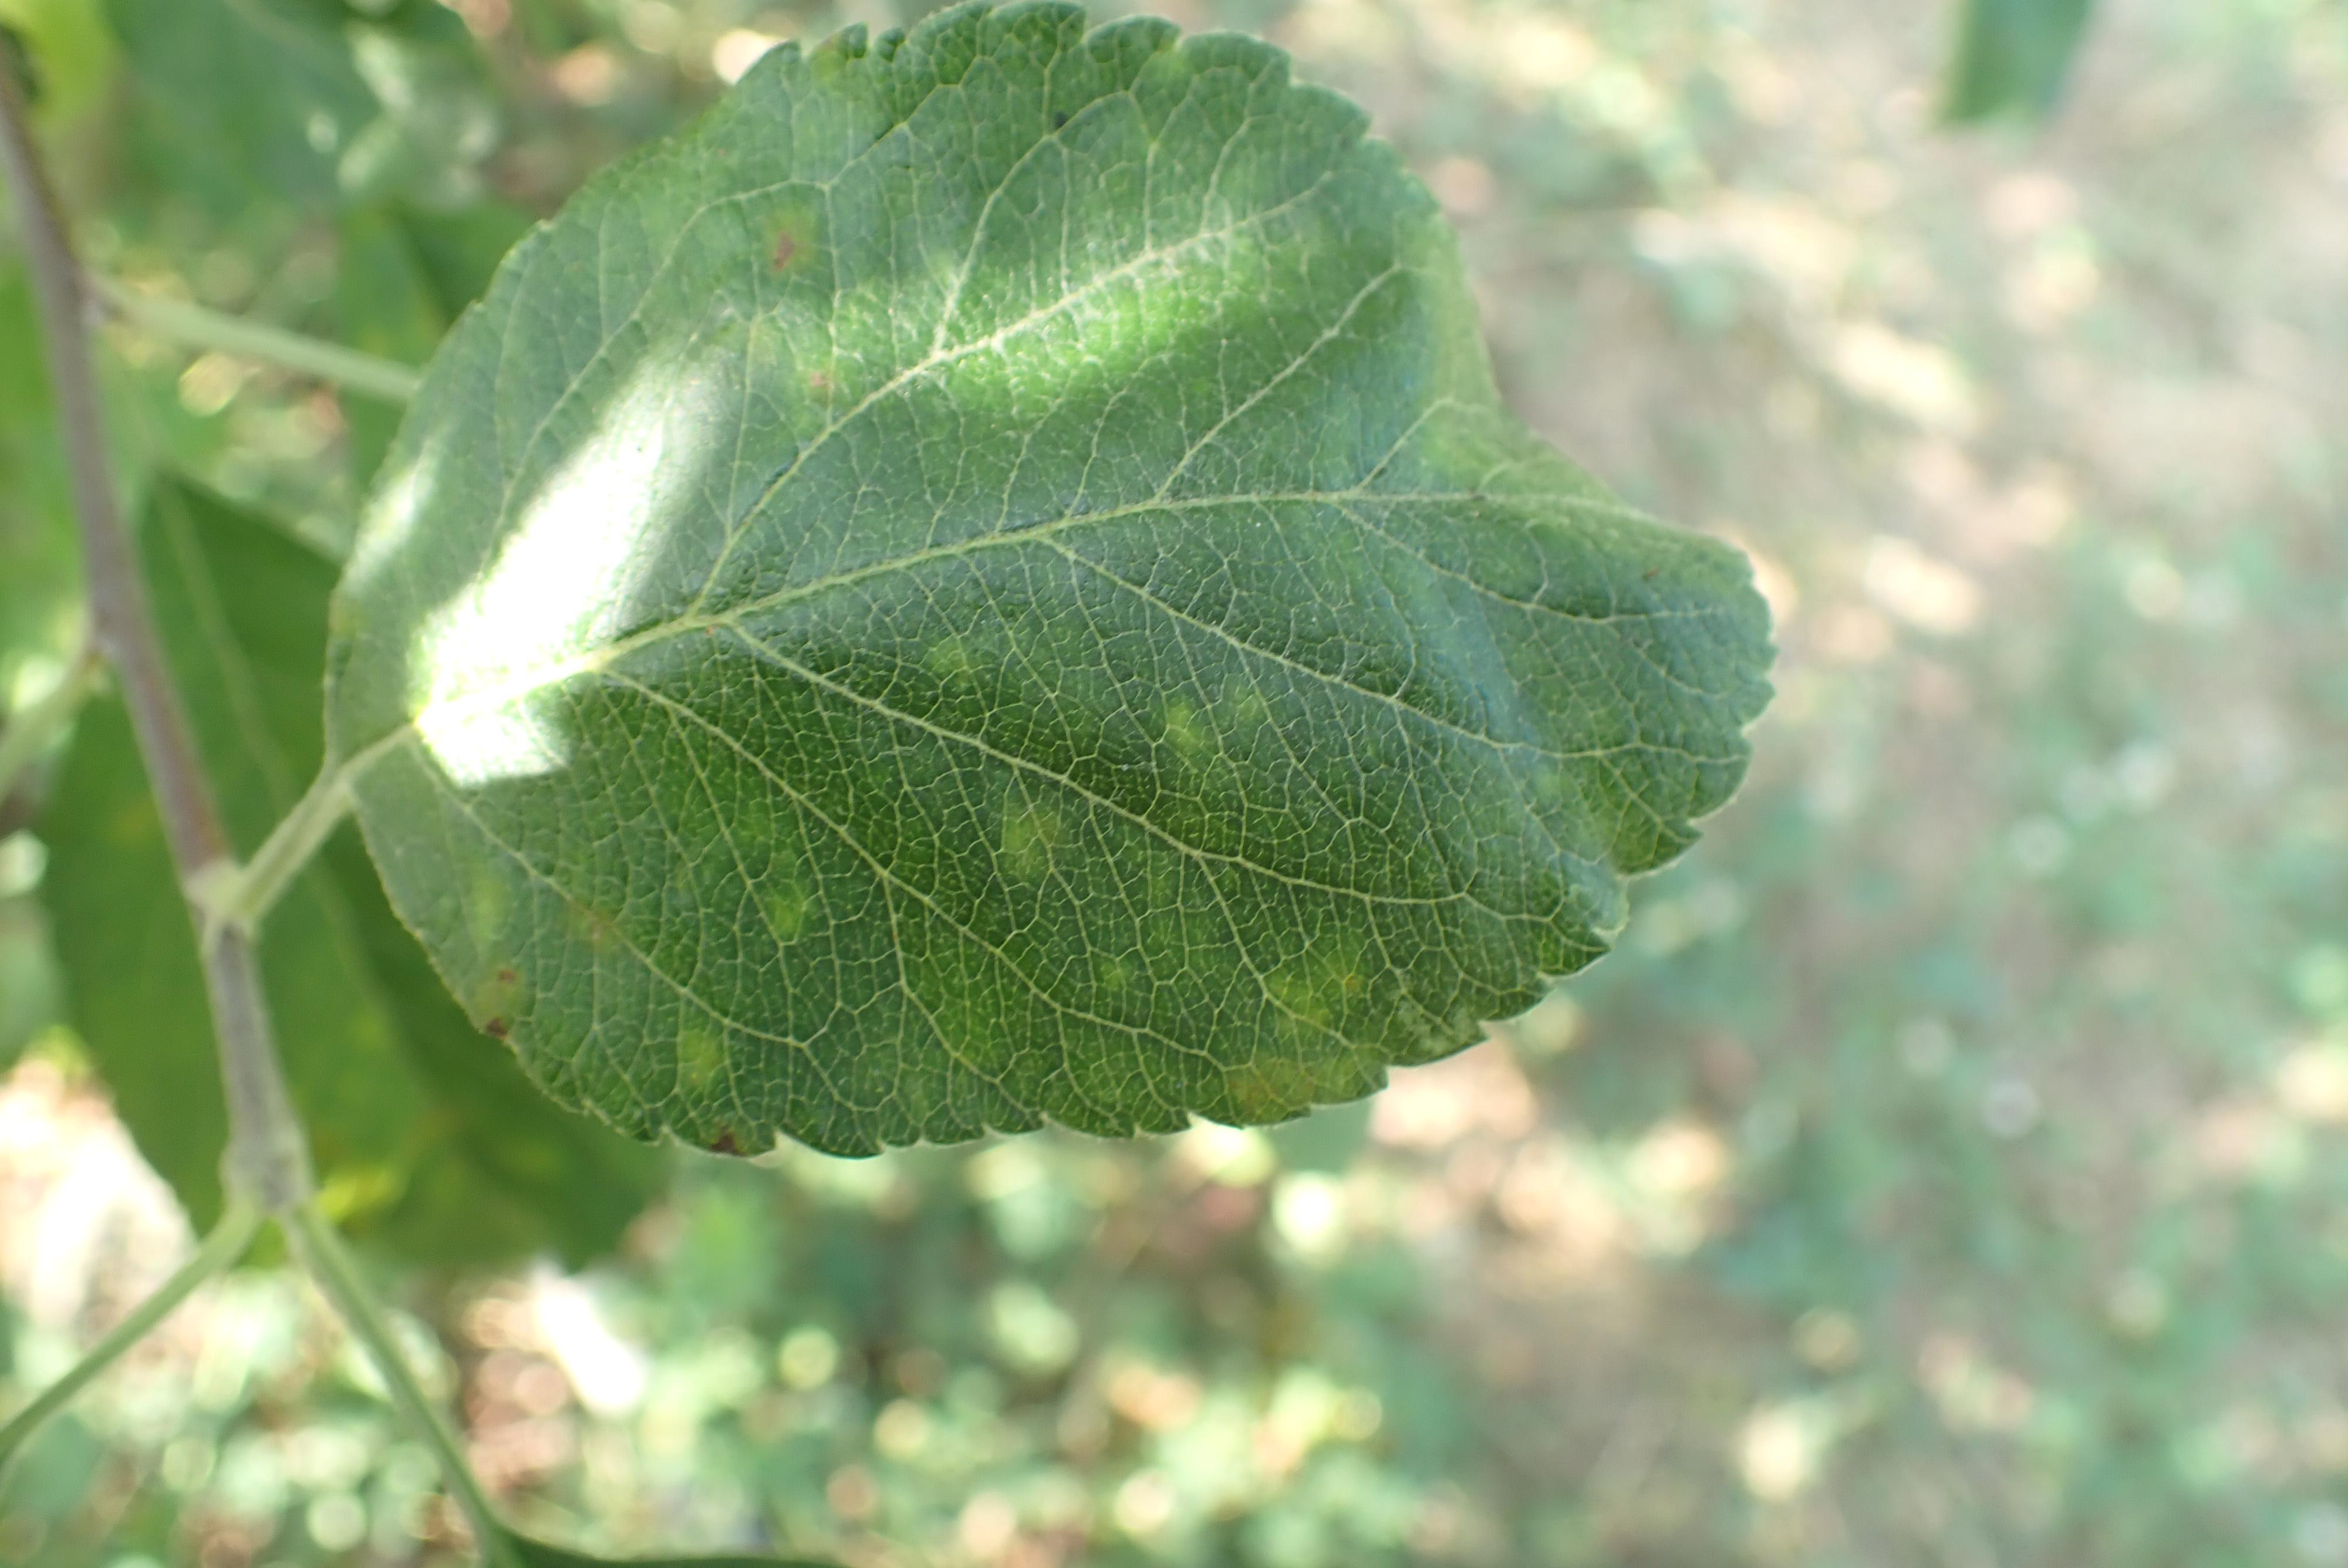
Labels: scab